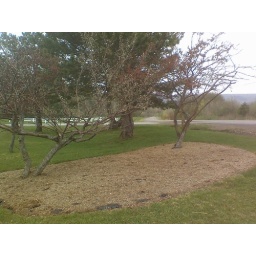
near the white fence